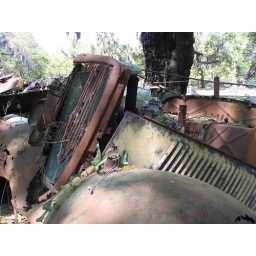
An old rusty car in the old rusty car graveyard